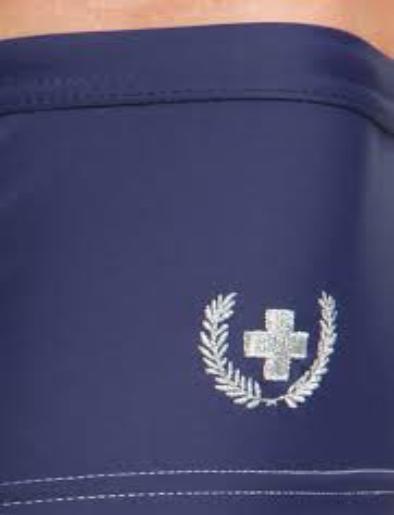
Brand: Andrew Christian
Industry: Clothes